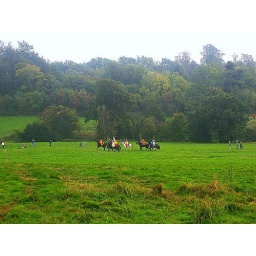
Norman cavalry taking positions and studying the terrain. The Normans brought their horses with them in the ships from France.